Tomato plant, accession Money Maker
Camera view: tilt-top (135 deg); turntable rotation: 210 degrees
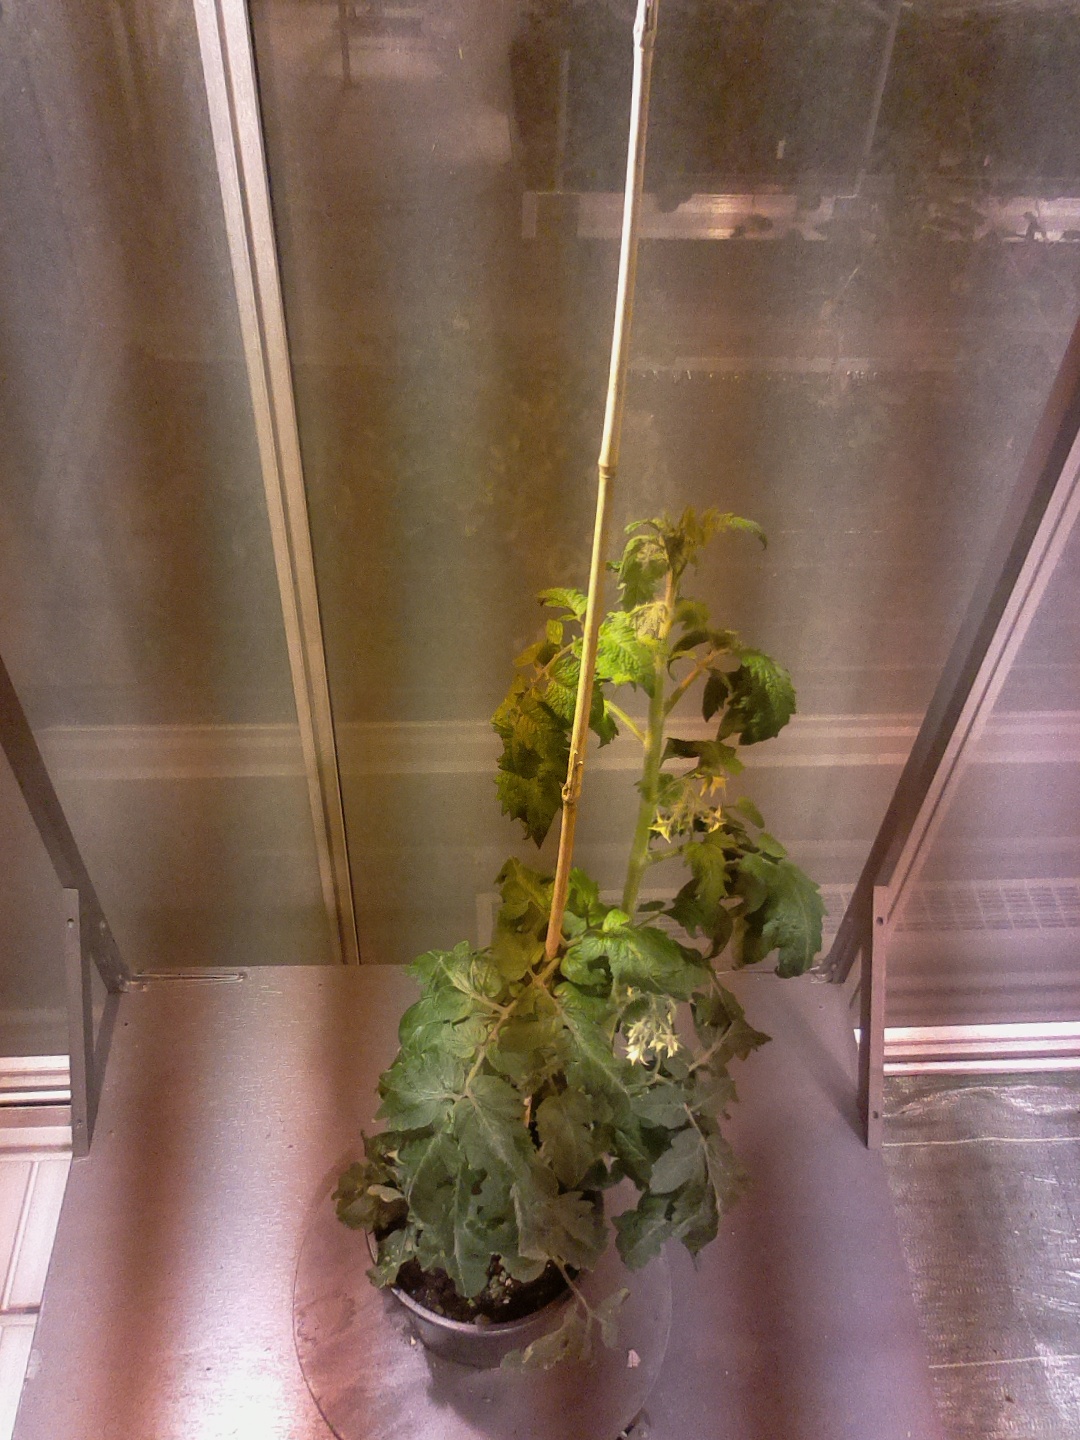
BBCH growth stage 67: Full flowering, 70%-80% of flowers open, more petals falling